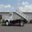
Label: truck